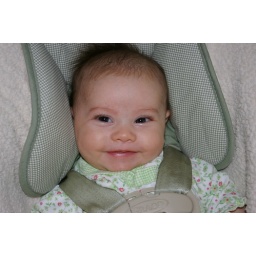
Very happy baby in car seat